Greg Phillinganes

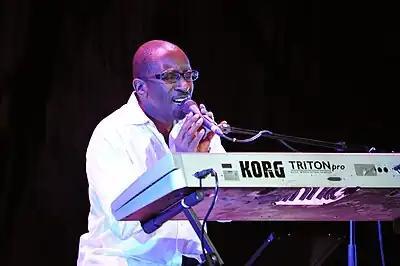
Phillinganes performing with Herbie Hancock in 2010

Gregory Arthur Phillinganes (born May 12, 1956) is an American keyboardist, vocalist, and arranger. A session musician, Phillinganes has contributed to numerous albums over a broad array of artists and genres. He has toured with artists including Stevie Wonder, Eric Clapton, David Gilmour and Toto, was musical director for Michael Jackson, and has released two solo studio albums.